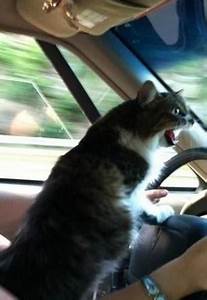
Label: gatto